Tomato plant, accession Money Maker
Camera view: tilt-top (135 deg); turntable rotation: 90 degrees
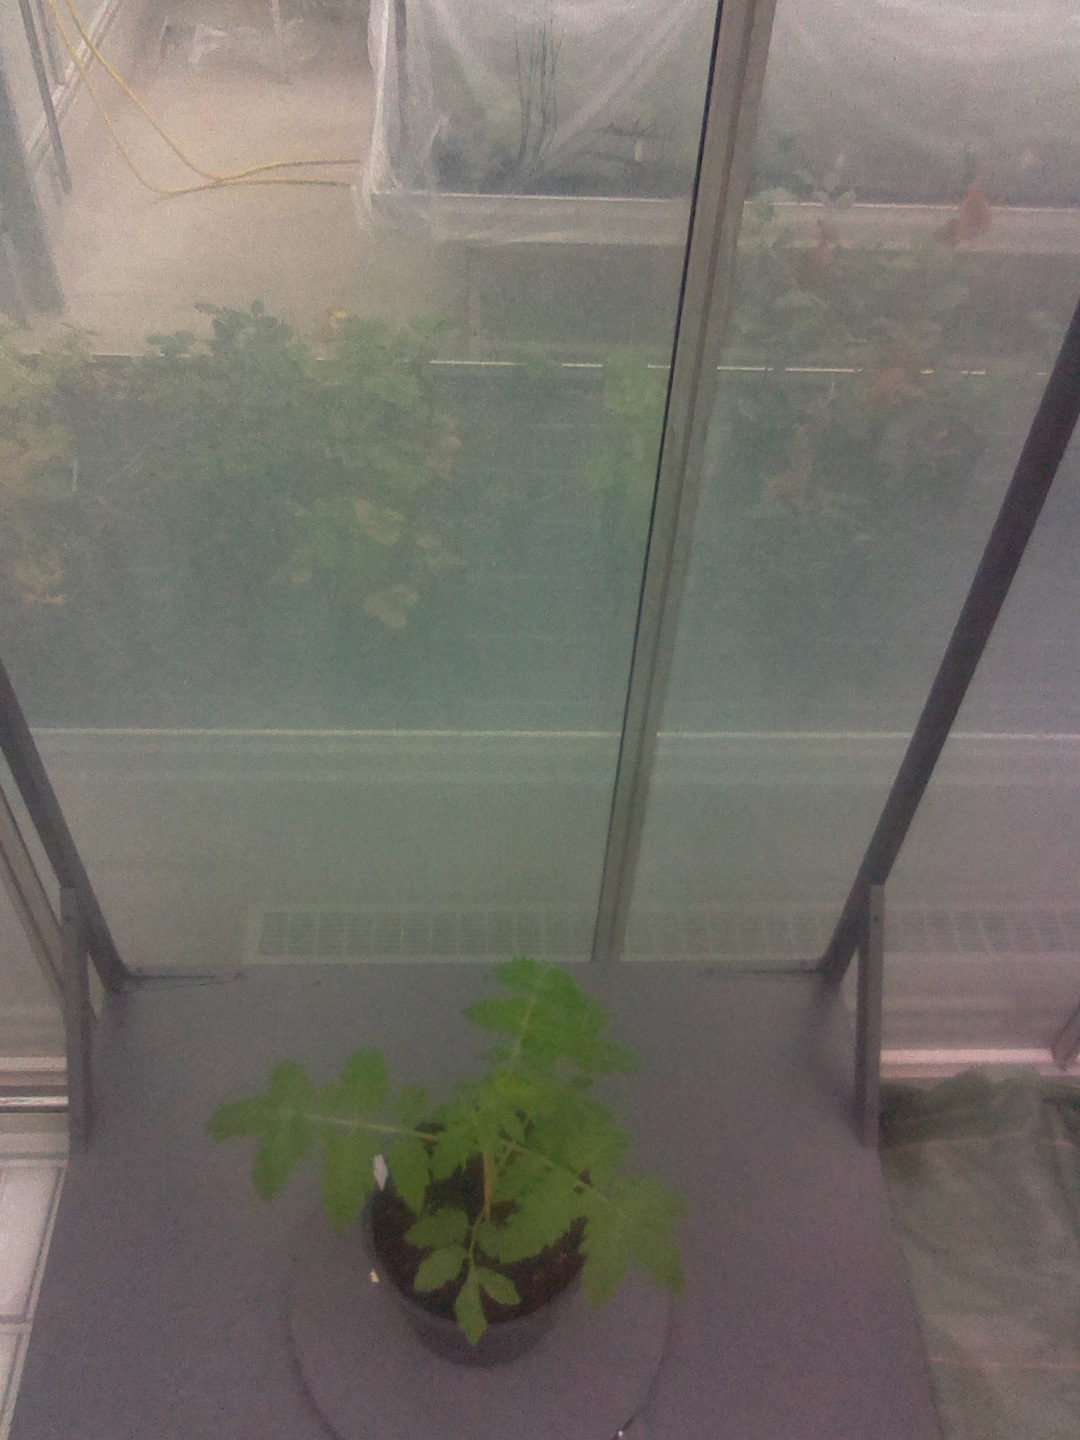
BBCH growth stage 13: 6 of true leaves visible